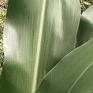
Crop: Maize
Condition: healthy-leaf